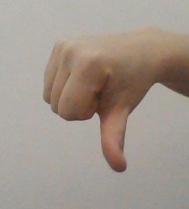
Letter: waw